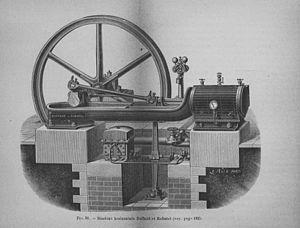
Buffaud & Robatel était une entreprise lyonnaise de construction d'engins moteurs à vapeur et air comprimé. Elle est issue de l'entreprise Buffaud Frères qui fut fondée en 1830.